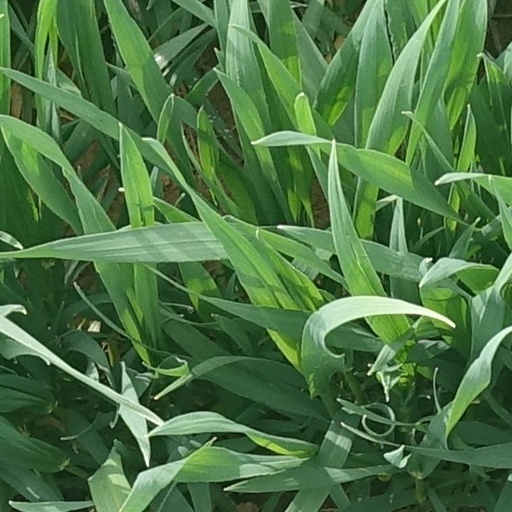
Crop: wheat